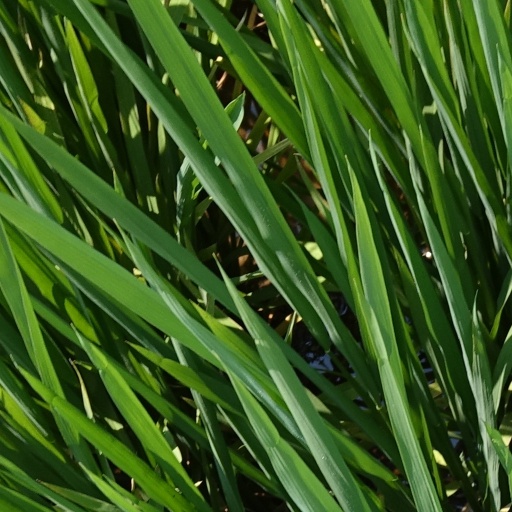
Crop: rice